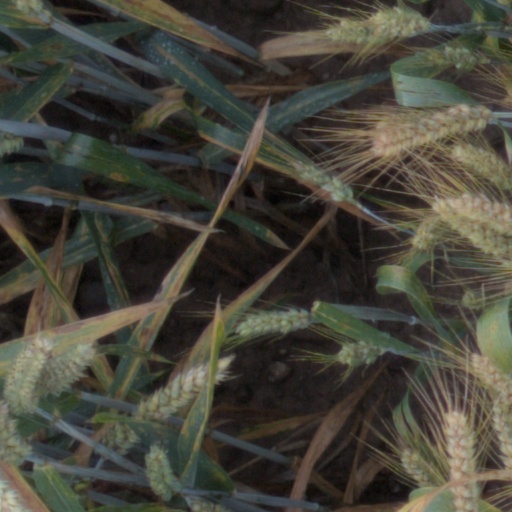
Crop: wheat